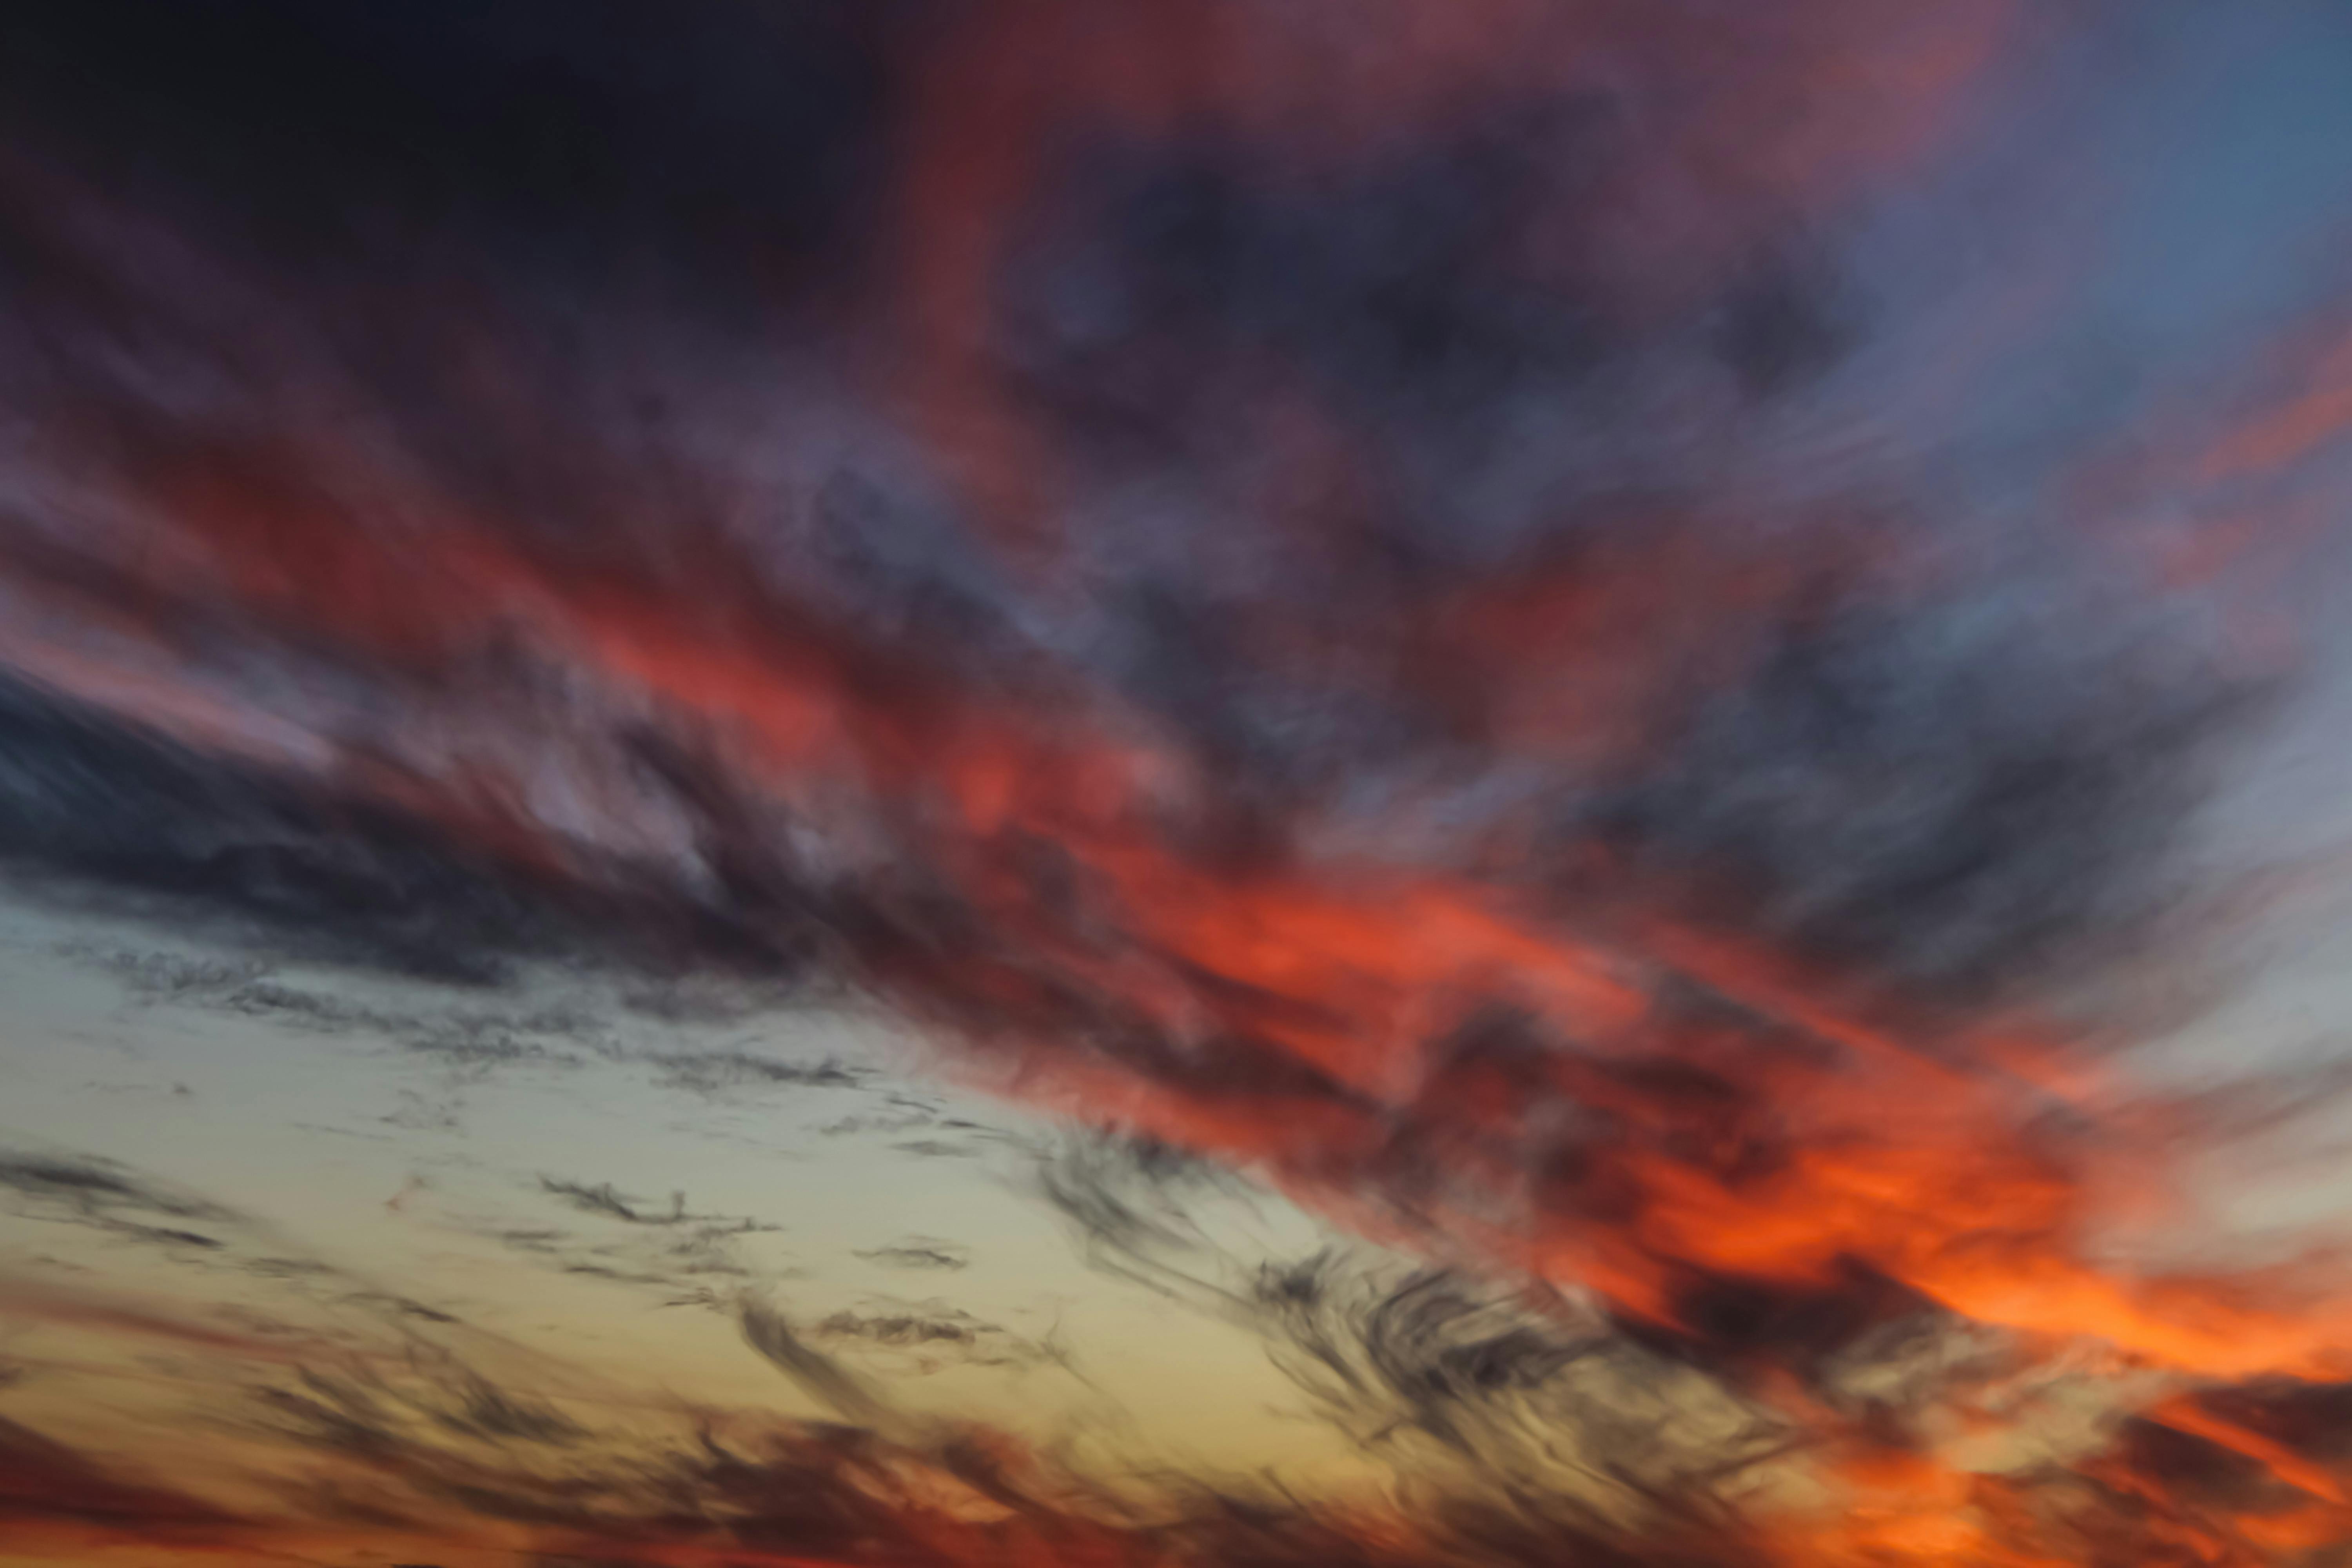
sky, cloud, atmosphere, afterglow, orange, natural landscape, red sky at morning, atmospheric phenomenon, horizon, sunrise, sunset, cumulus, dusk, landscape, event, heat, dawn, meteorological phenomenon, sun, tree, evening, celestial event, art, ocean, darkness, city, night, wind, plant